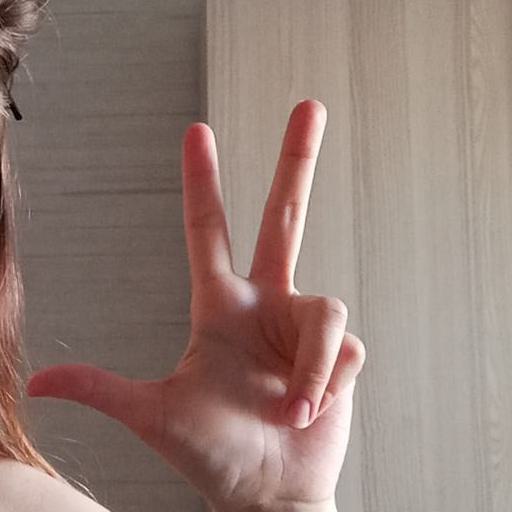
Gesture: three2